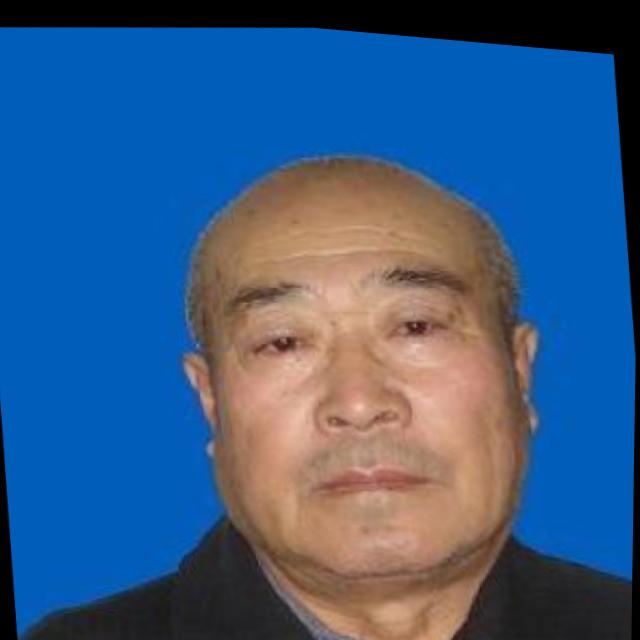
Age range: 45-64